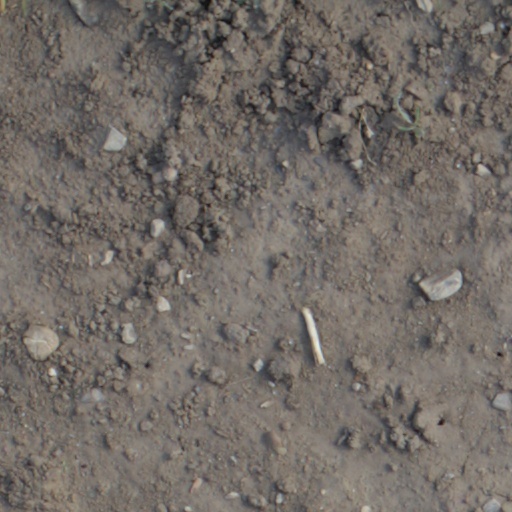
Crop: wheat